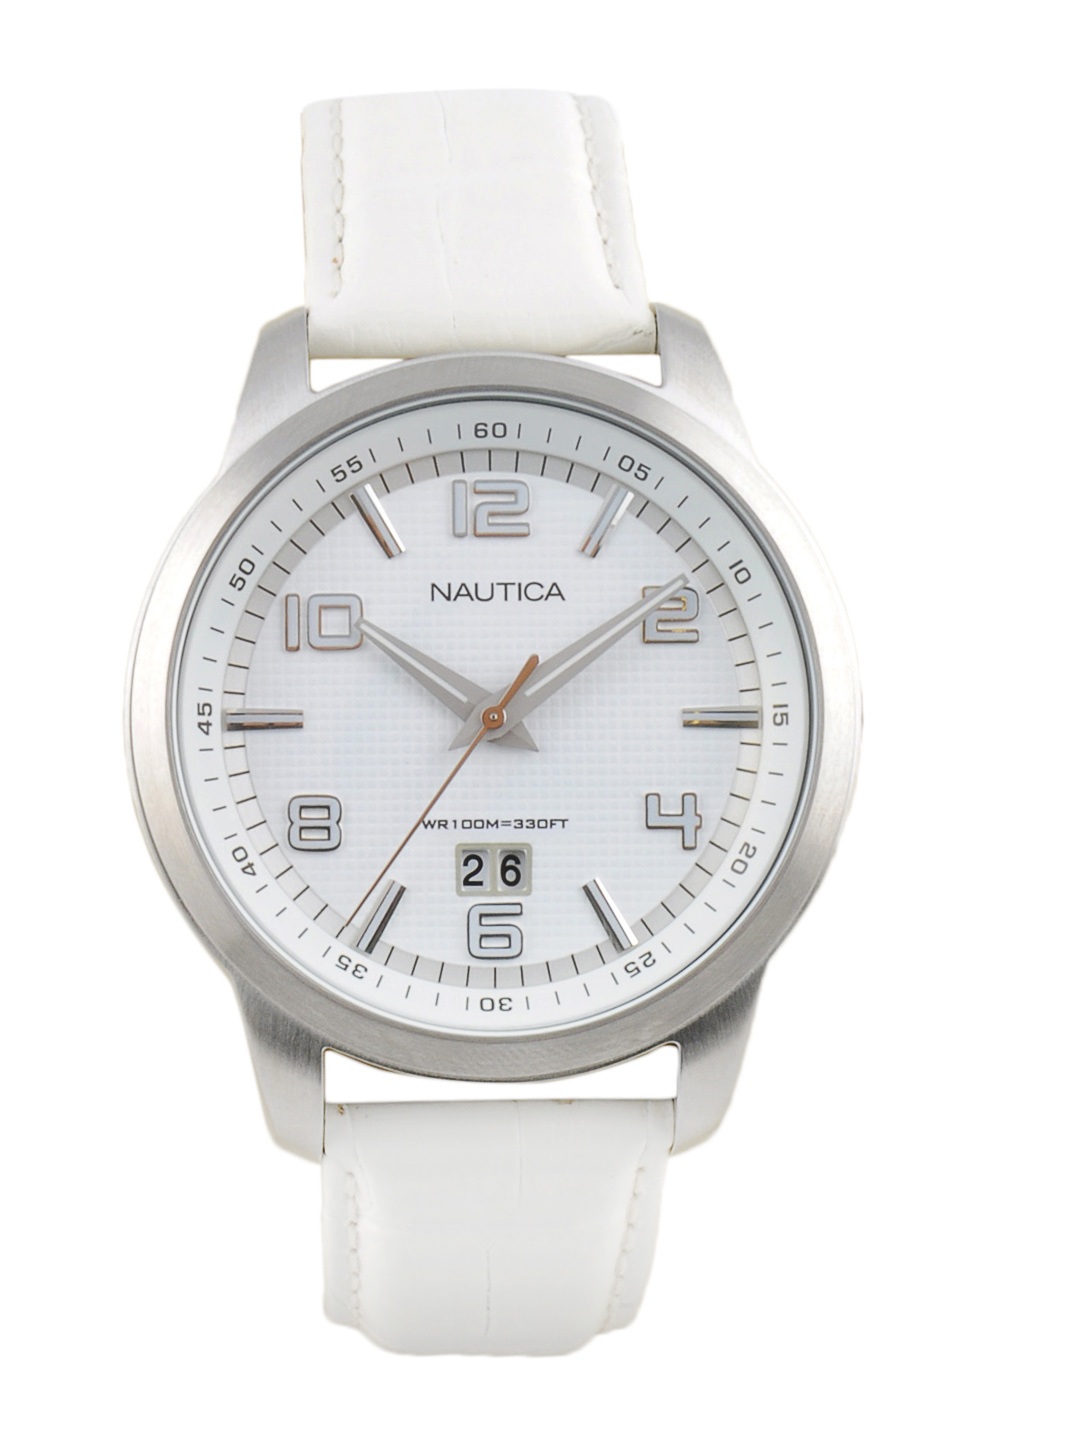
Nautica Men White Dial Watch
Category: Accessories / Watches / Watches
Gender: Men
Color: White
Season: Winter 2016
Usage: Casual